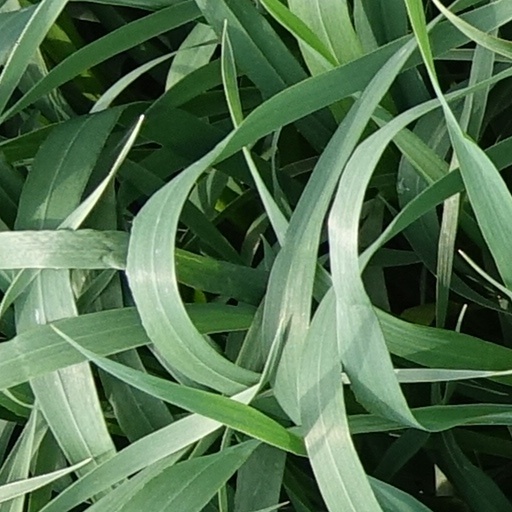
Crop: wheat